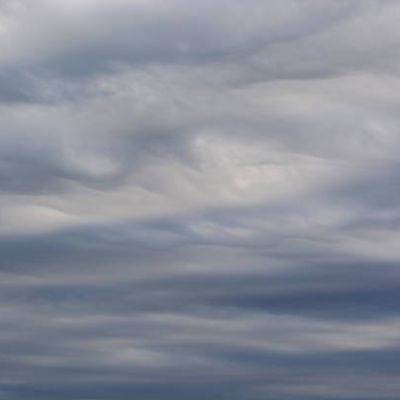
Cloud type: Altostratus (As)